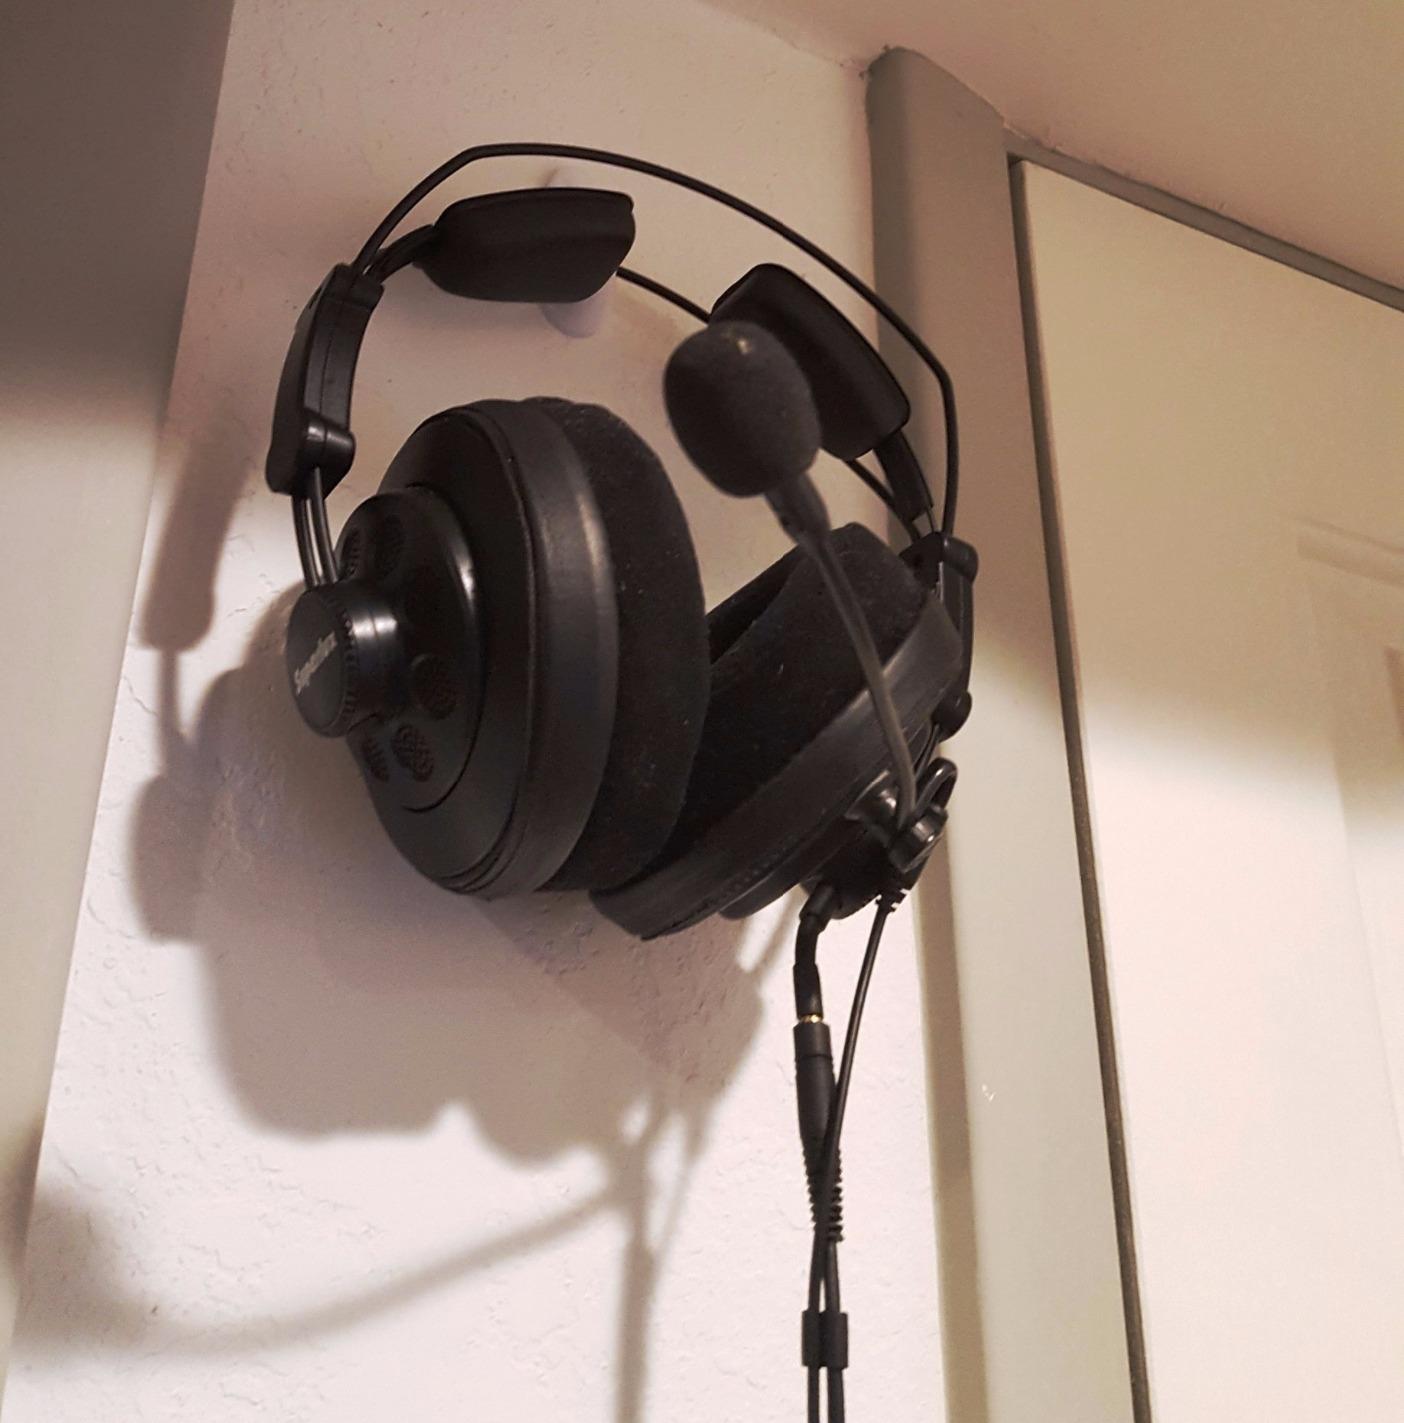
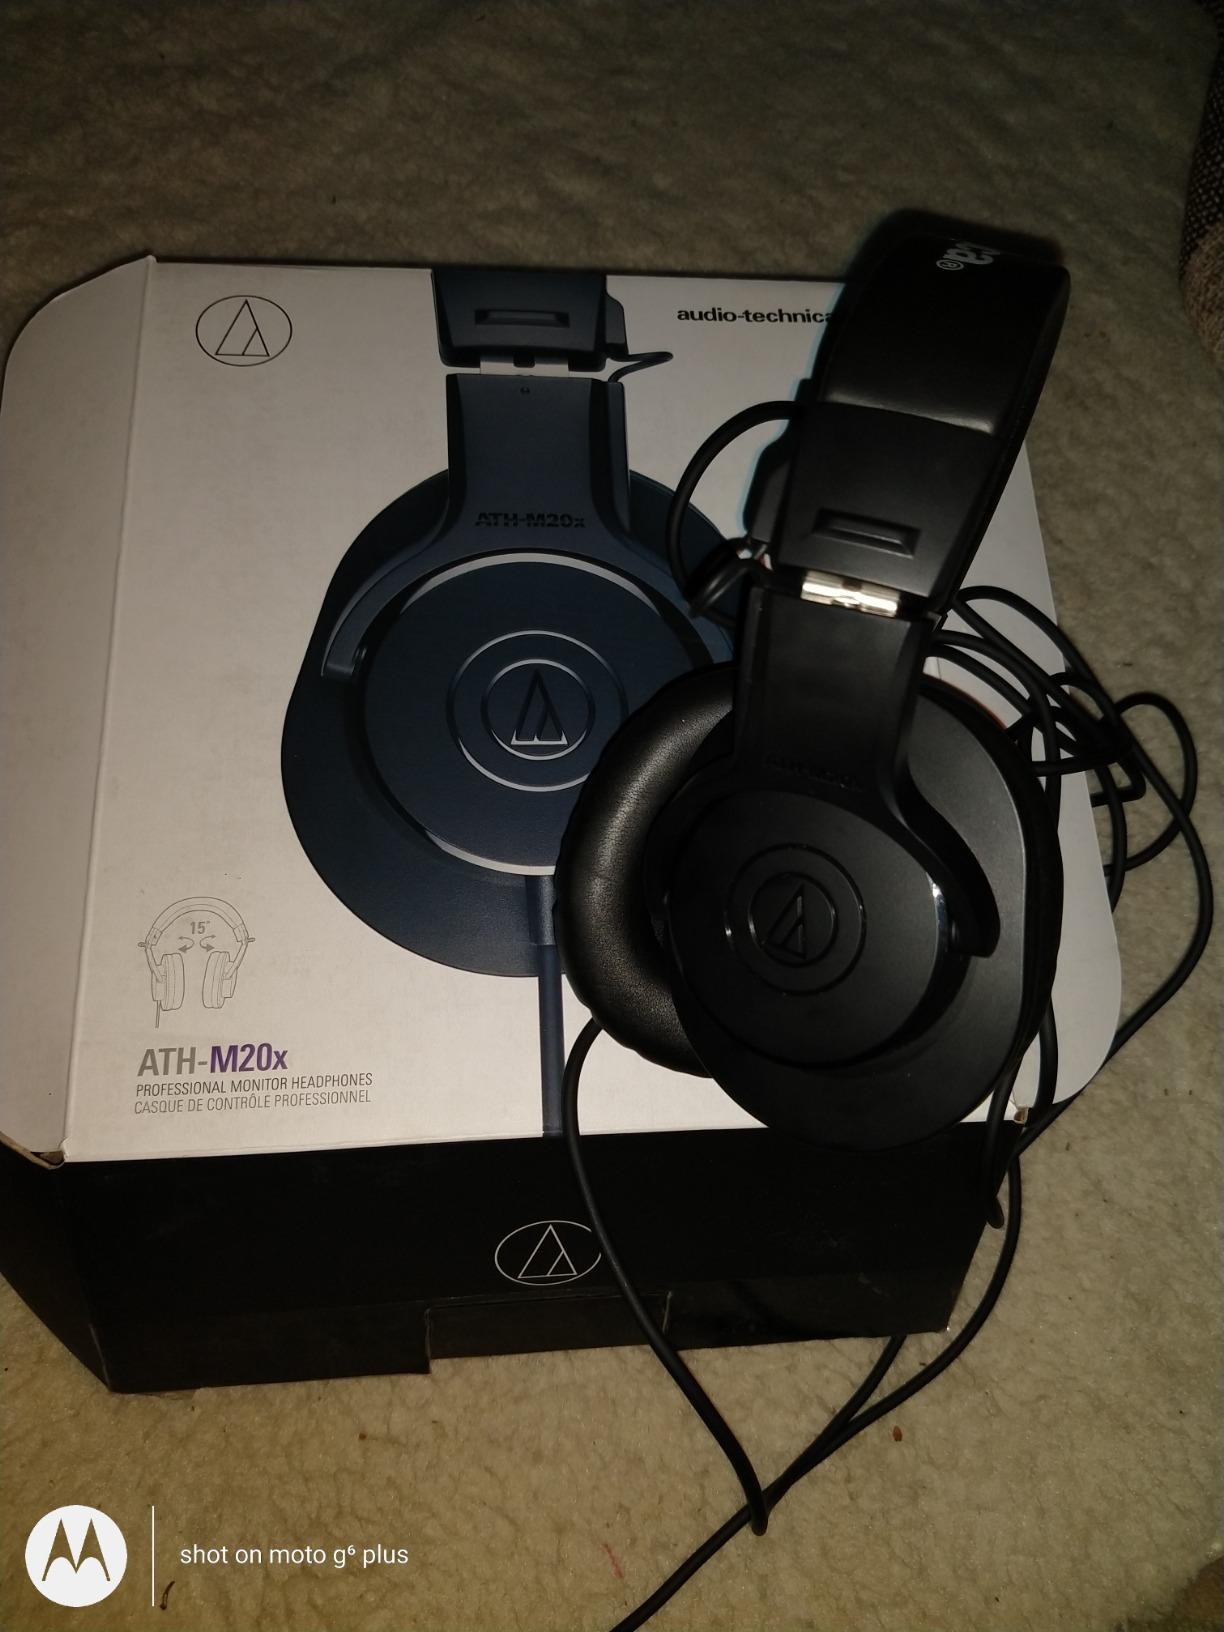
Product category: headphones
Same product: no